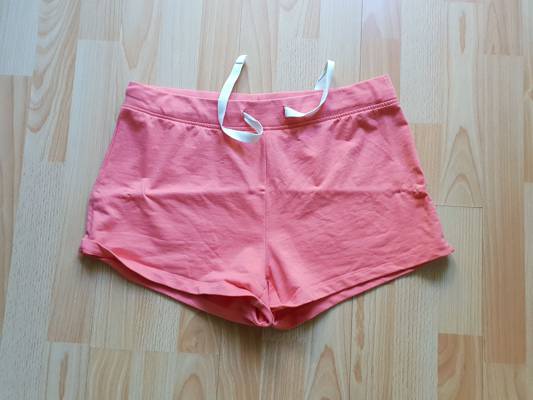
Waste category: clothes